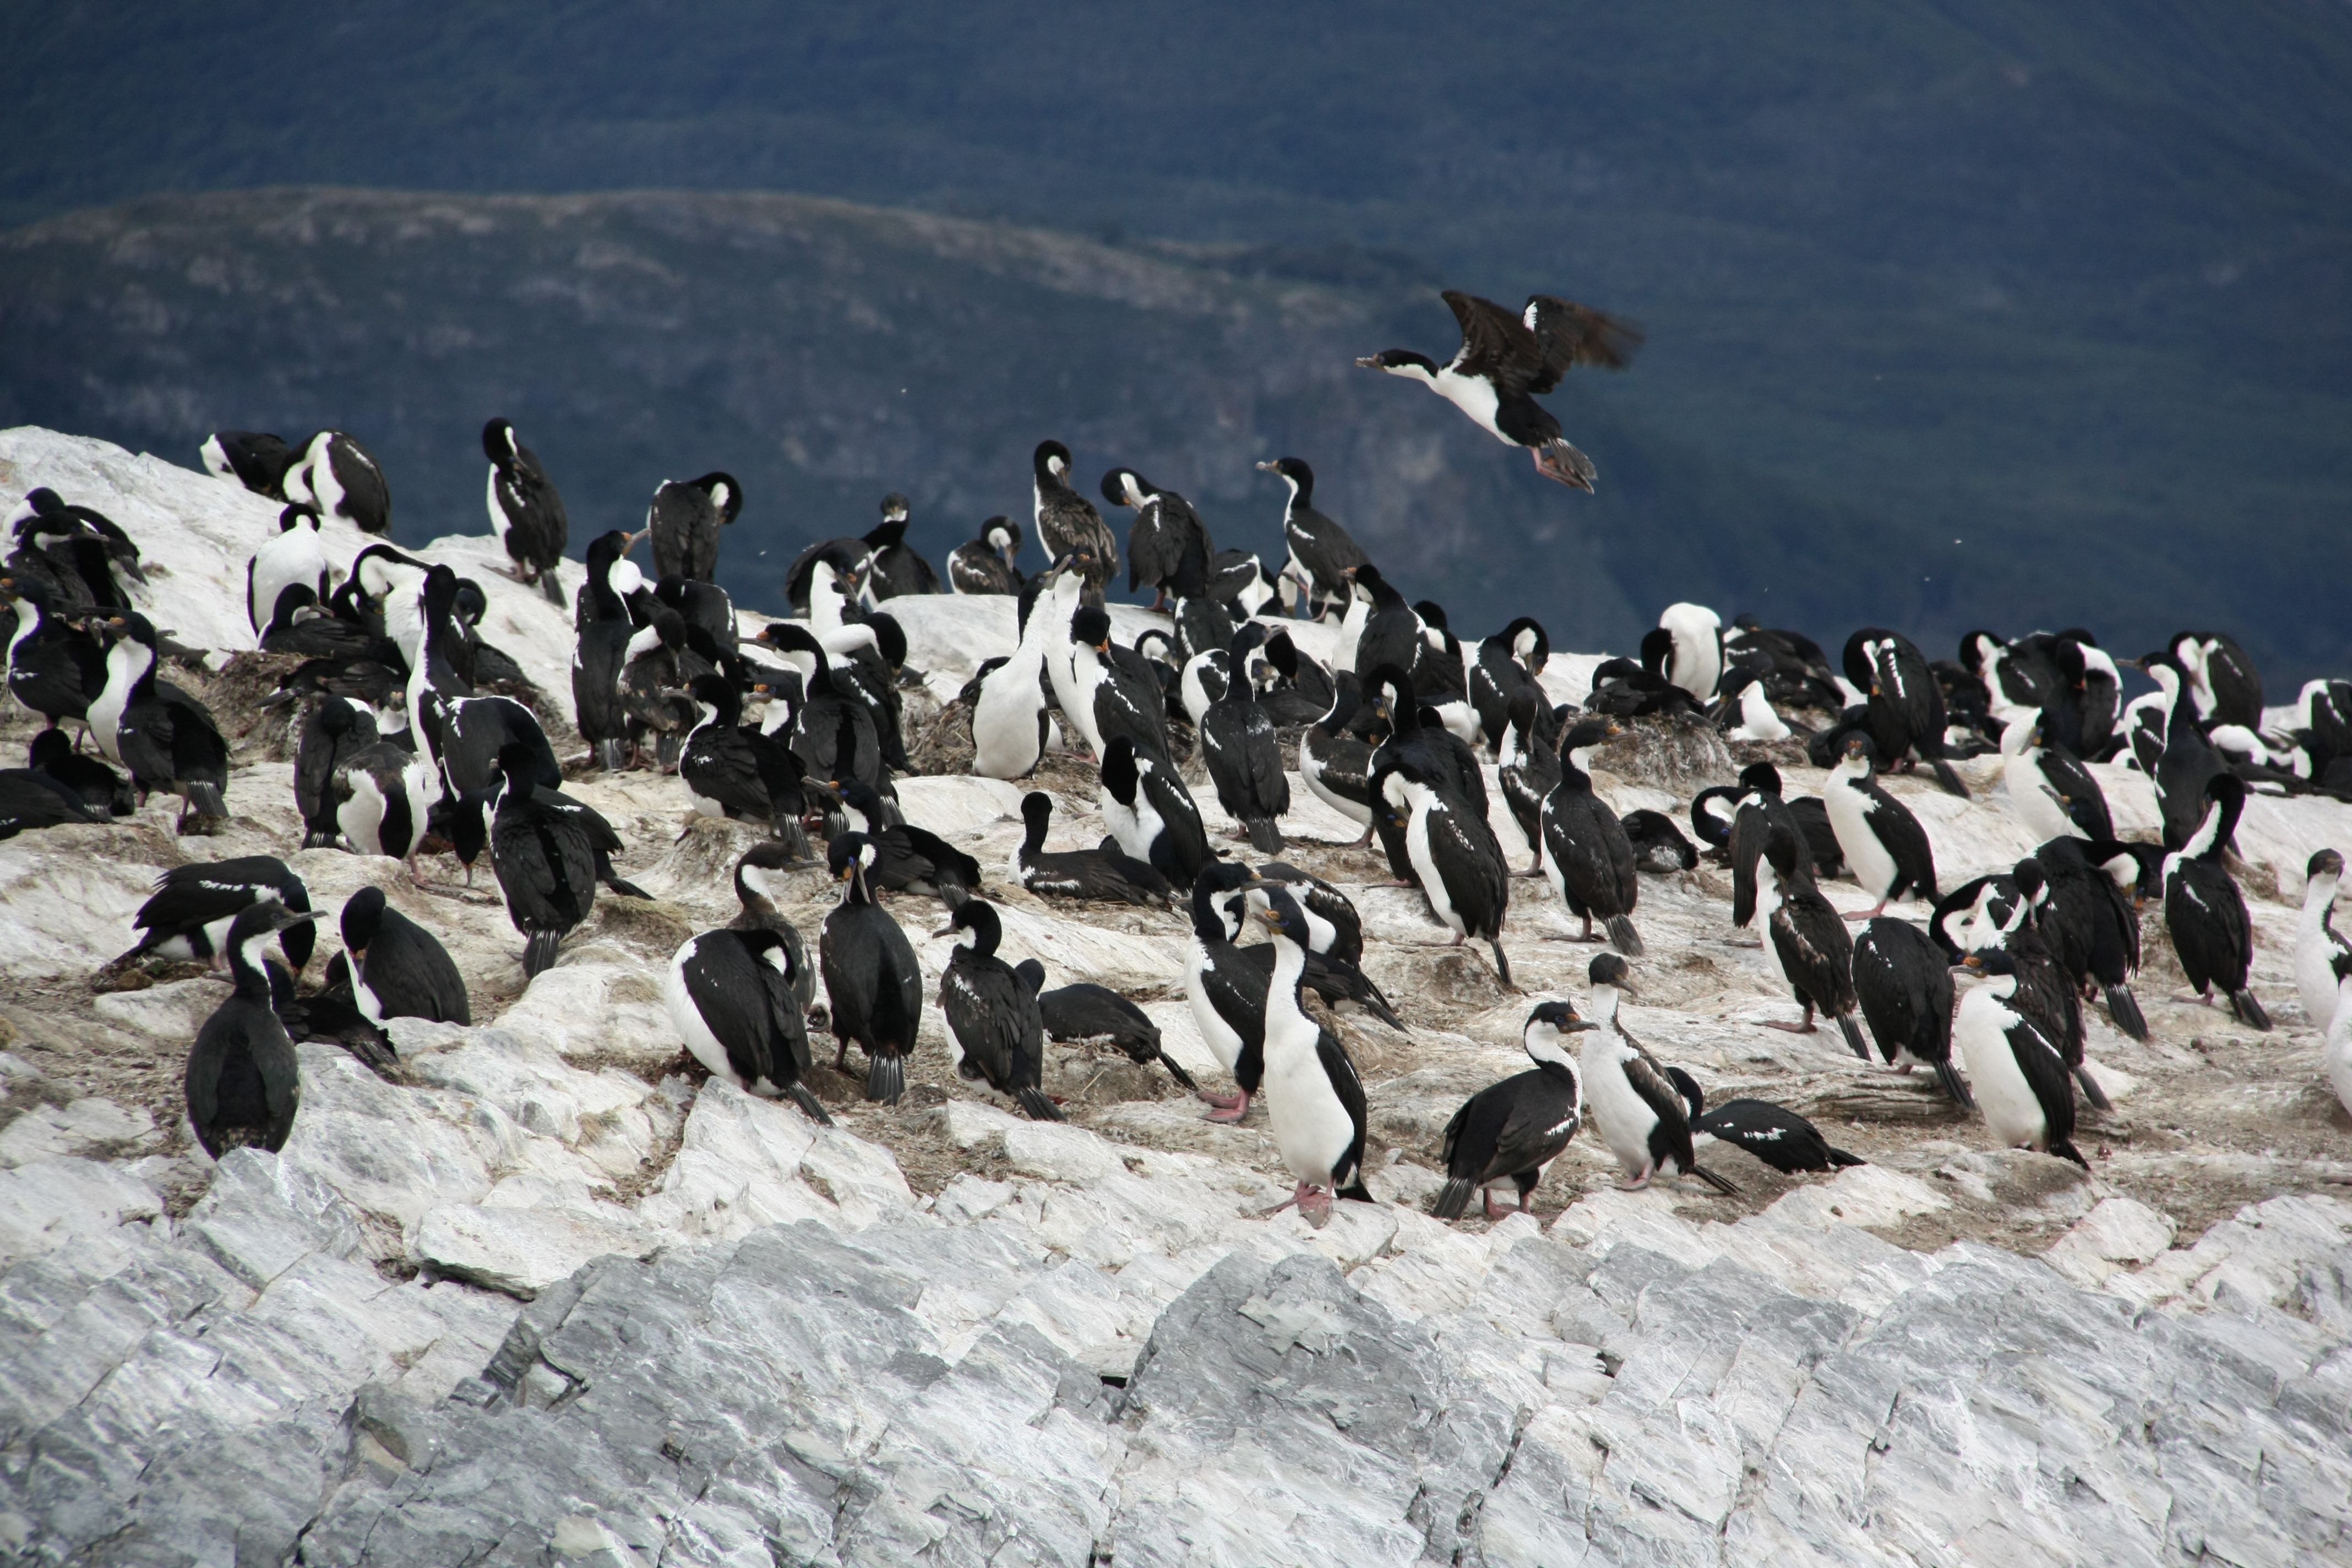
nature, outdoor, wilderness, snow, bird, animal, fly, wildlife, wild, beak, glacier, mammal, freedom, feather, avian, fauna, iceberg, penguin, majestic, birds, wings, vertebrate, creature, flightless bird